Roman Catholic Diocese of Pesqueira

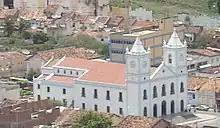
Catedral Santa Águeda in 2010

The Roman Catholic Diocese of Pesqueira is a diocese located in the city of Pesqueira in the ecclesiastical province of Olinda e Recife in Brazil.